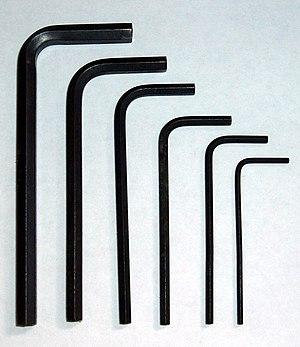
Une clé ou clef ou clé de serrage est un outil à main destiné à appliquer un moment mécanique dans le but d’entraîner un mouvement de rotation a un objet. Généralement en métal, une clé sert à assembler, serrer et desserrer les vis, les boulons, et les écrous.